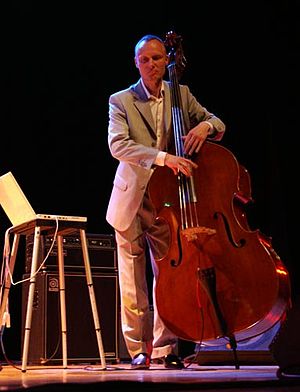
Jimmi Roger Pedersen
Jimmi Roger Pedersen - I Beijing, Kina 2009
Jimmi Roger Pedersen - Beijing, China 2009
Jimmi Roger Pedersen er en dansk kontrabassist og komponist. Han er født og opvokset i København og har studeret et halvt år på Rytmisk Musikkonservatorium – allerførste årgang i 1986. Pedersen har senere stiftet eget pladeselskab og udgivet 2 solo bas cd'er: Bass Only og Bass Beyond. Begge cd'er er med egne kompositioner. Desuden har han udgivet bas-teknikhæfter, Skandinavisk Kontrabasteknik, som forklarer og videreudvikler en spillestil præget af den nu afdøde NHØP. Jimmi Roger Pedersen og den amerikanske pianist Horace Parlan har siden 90'erne spillet sammen ved flere lejligheder.